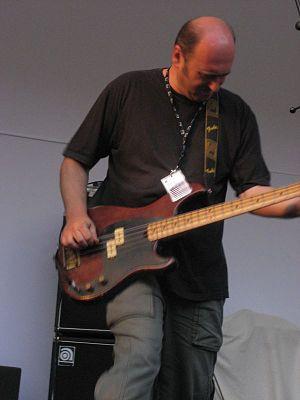
The Hyènes à l'Hôtel de Sully (Paris) le jour de la Fête de la Musique de 2007.
The Hyènes est un groupe de punk rock français formé en 2005. Il est constitué d'Olivier Mathios, Vincent Bosler, Jean-Paul Roy et Denis Barthe. Pendant son existence, le groupe joue sur scène comme au Musique en stock, Vieilles Charrues, le RBFC de Cali et les frères Cantona, Guitares en Scène et Musicalarue.